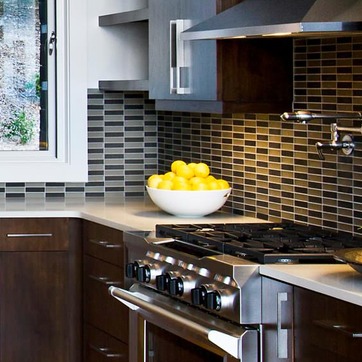
Material: food